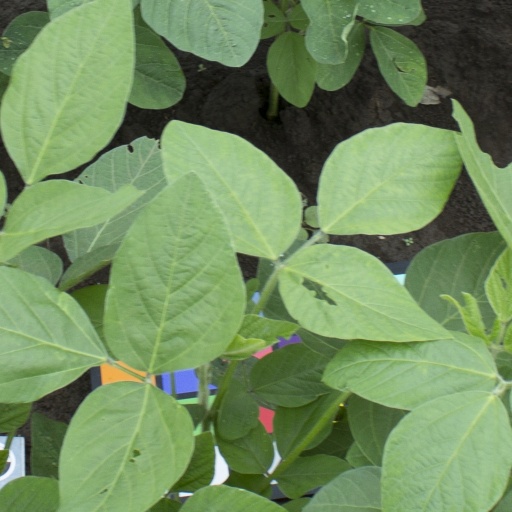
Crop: soybean